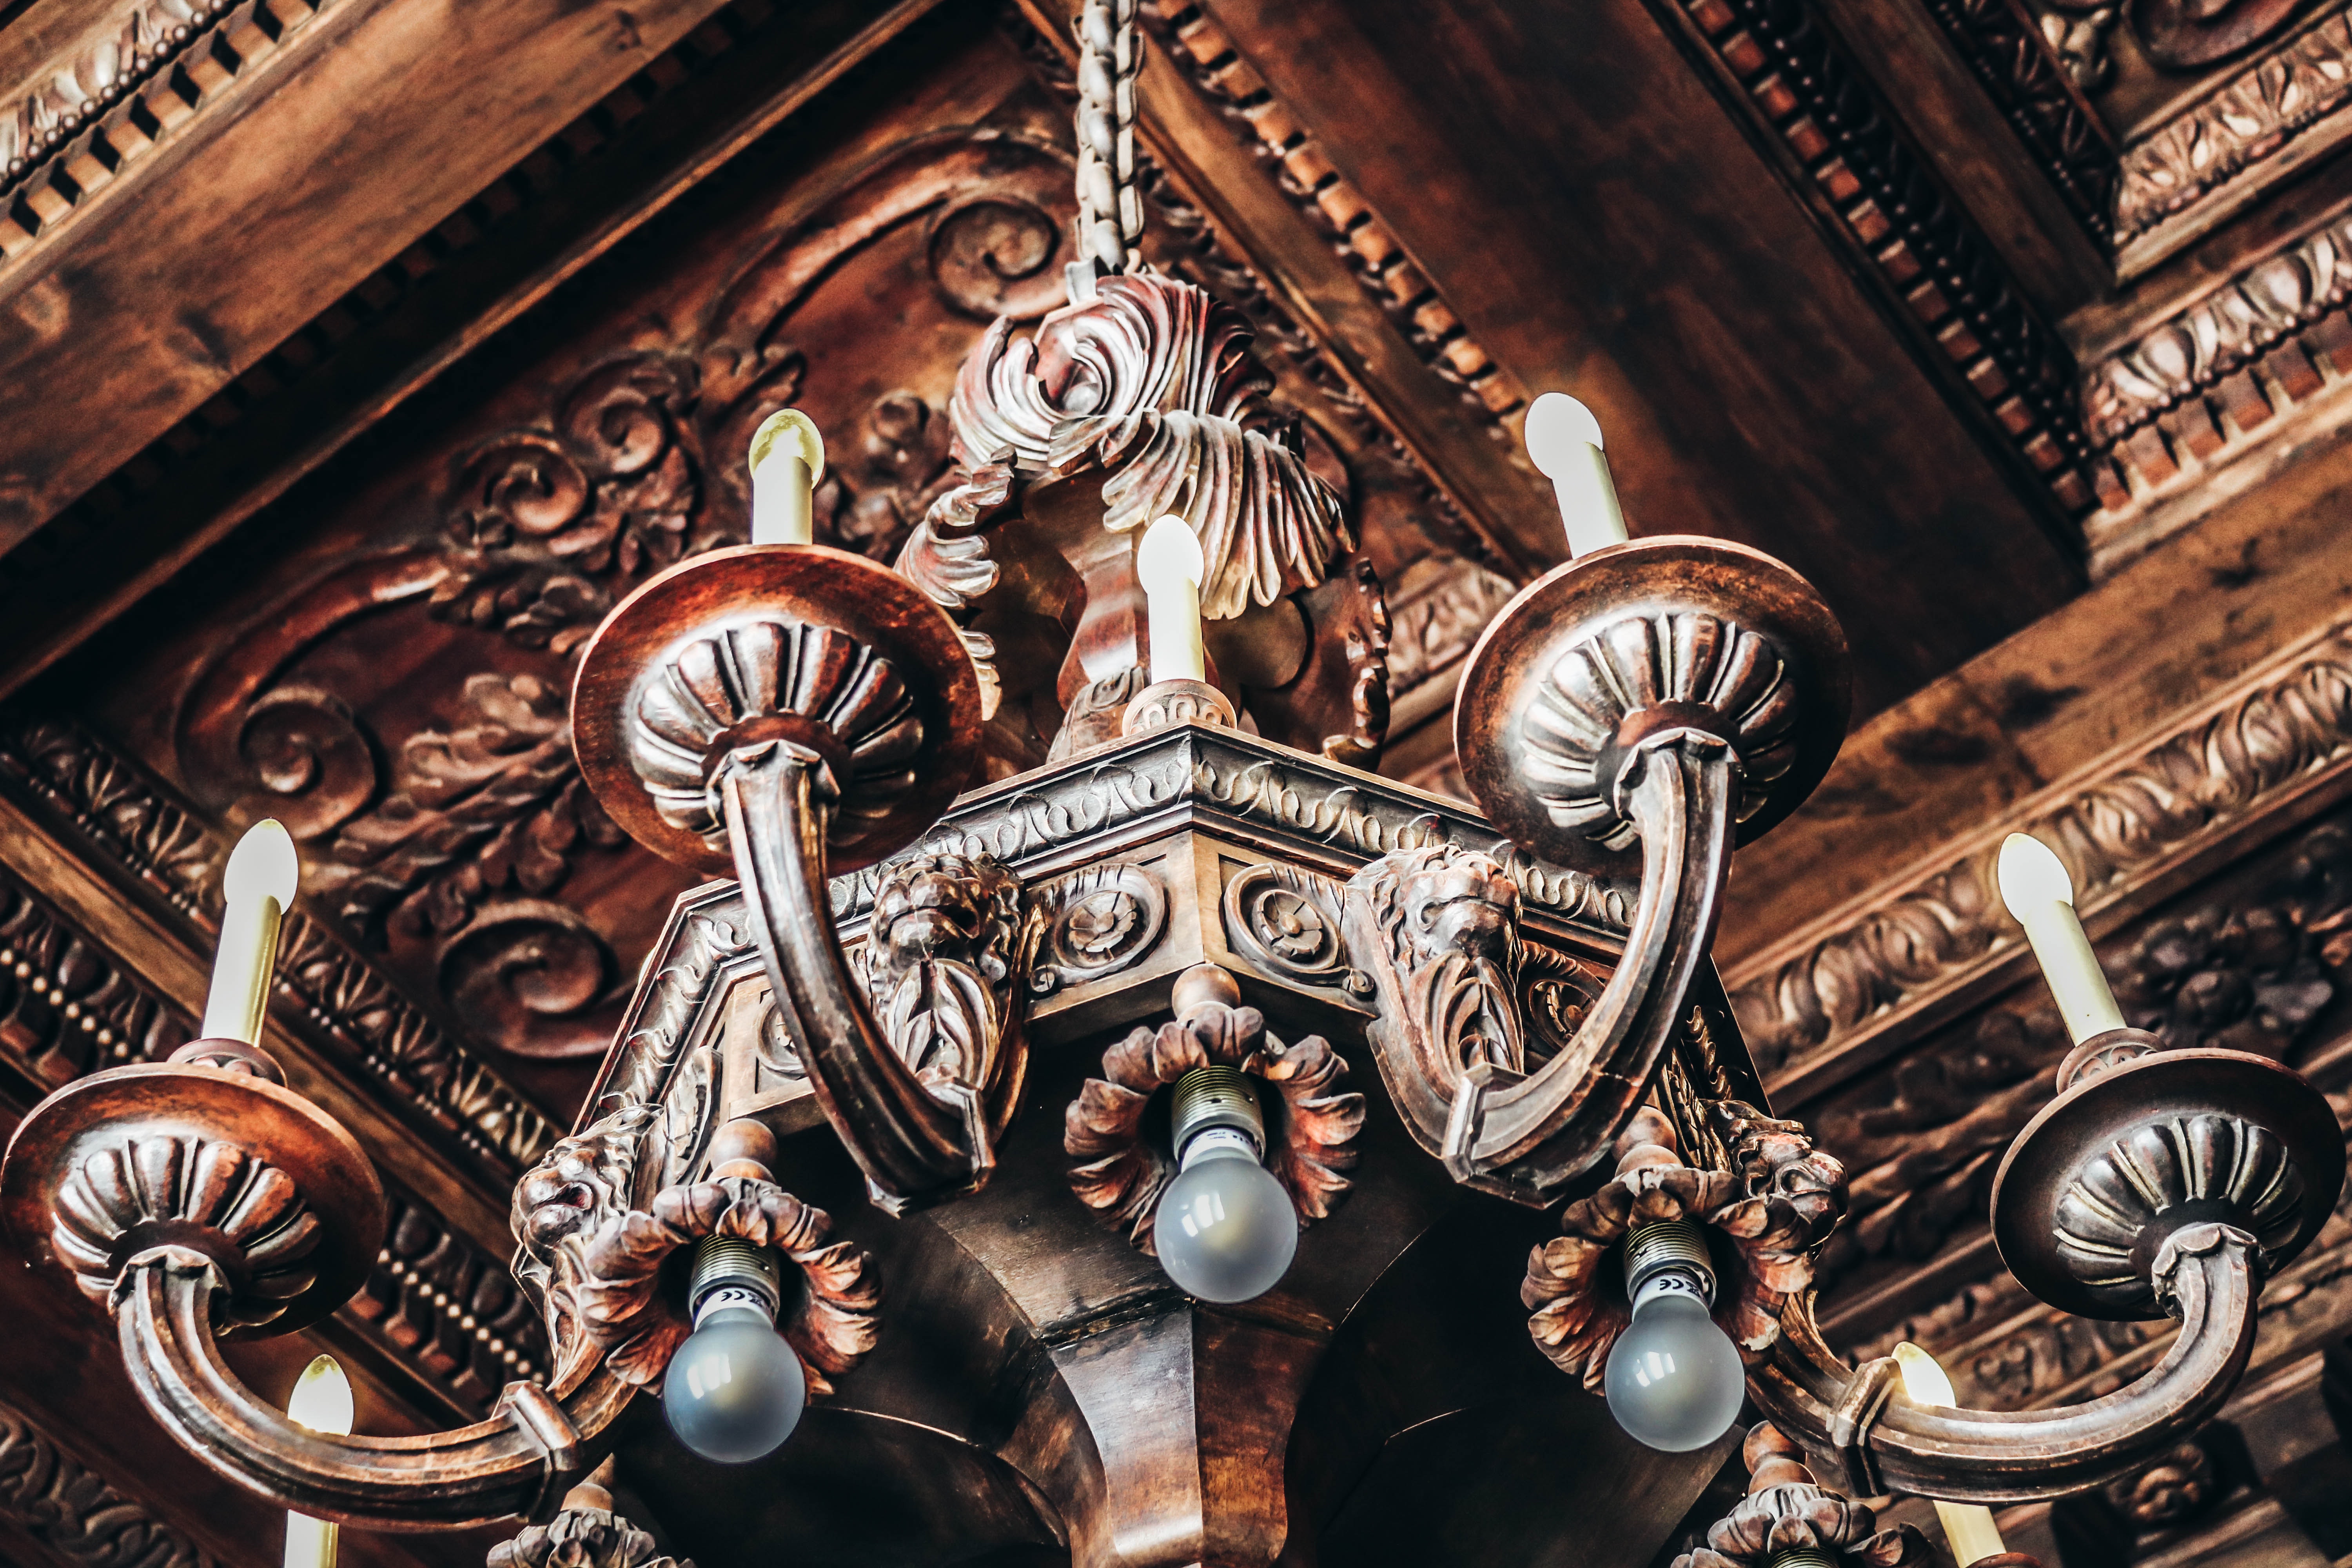
carving, metal, stock photography